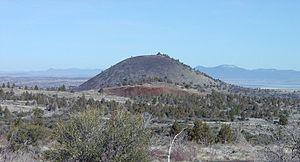
Le Medicine Lake est un volcan bouclier actif culminant à 2 412 mètres d'altitude au mont Hoffman dans le Nord de la Californie, à l'Ouest des États-Unis, dans la chaîne des Cascades. Son sommet est occupé par une caldeira de sept kilomètres de largeur pour douze kilomètres de longueur abritant un lac. Il s'agit du volcan le plus volumineux de l'arc volcanique des Cascades. Il commence à être actif au Pléistocène et connaît sa dernière éruption il y a un millier d'années. Il est couvert par trois forêts nationales et sur son flanc septentrional se trouve le Lava Beds National Monument, qui abrite notamment la réserve intégrale du même nom. Le site est fréquenté par les Amérindiens, qui y ont tenu des cérémonies rituelles, y ont laissé des pétroglyphes et le considèrent comme sacré ; la guerre des Modocs s'y est également déroulée dans les années 1870. La caldeira est accessible en voiture et prisée par les touristes.